Aragon

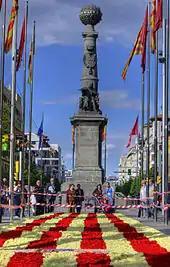
La Plaza de Aragón square in Zaragoza, on Saint George's Day, with a flag of Aragon of flowers

The University of Zaragoza is the largest university in Aragon, which conduct research in various disciplines. Of the Nationally recognized research institutes, Aragon hosts the following: